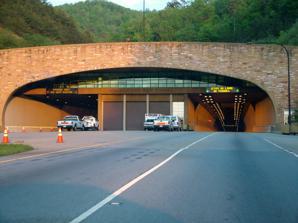
Building: Cumberland Gap Tunnel
Country: United States of America
Year built: 1996
Tunnel under Cumberland Gap National Historic Park spanning from Tennessee to Kentucky This article is about the vehicular tunnel. For the railroad tunnel, see Knoxville, Cumberland Gap and Louisville Railroad . Cumberland Gap Tunnel Overview Location Tennessee - Kentucky state line Coordinates 36°35′53″N 83°40′34″W / 36.59806°N 83.67611°W / 36.59806; -83.67611 Route US 25E and SR 32 Crosses Cumberland Gap Start Cumberland Gap, Tennessee End Middlesboro, Kentucky Operation Work begun June 21, 1991 ; 33 years ago ( 1991-06-21 ) Opened October 18, 1996 ; 28 years ago ( 1996-10-18 ) Operator Cumberland Gap Tunnel Authority Traffic automotive Character Controlled-access Toll none Vehicles per day 32,000 Technical Design engineer Parsons Brinckerhoff Vaughn and Melton Length 4,600 feet (1,400 m) No. of lanes 4 Tunnel clearance 16.5 ft (5.03 m) Width 32 ft (9.75 m) Route map Approach from Cumberland Gap, Tennessee Tunnel interior The Cumberland Gap Tunnel is a dual-bore, four lane vehicular tunnel that carries U.S. Route 25E under Cumberland Gap National Historical Park near the intersection of Kentucky , Tennessee , and Virginia . The tunnel consists of two separate bores which carry four lanes of traffic between Cumberland Gap, Tennessee and Middlesboro, Kentucky . It is one of only two mountain vehicular tunnels in the United States that cross a state line, the other being the East River Mountain Tunnel on Interstate 77 and U.S. Route 52 between Virginia and West Virginia . The tunnel opened to traffic in 1996 and replaced a section of highway through the Cumberland Gap that had earned the nickname "Massacre Mountain" due to its hazardous design and high rate of traffic accidents. Description The tunnels are located in the Cumberland Mountains , a subrange of the Appalachian Plateau , which is, in turn, a subrange of the Appalachian Mountains . The Cumberland Gap , a mountain pass that was important in American colonial history , is located at its closest point, about 0.4 miles (0.64 km) northeast of the tunnels. The tri-point of Tennessee, Kentucky, and Virginia is located about 0.15 miles (0.24 km) northeast of the tunnel, between the tunnel and the Cumberland Gap. Less than 1 ⁄ 2 mile (0.80 km) past the southern portal of the tunnel is a parclo interchange with the western terminus of U.S. Route 58 (US 58), and the route crosses a railroad about 200 feet (61 m) before entering the southern portal. Upon exiting the northern portal, the highway passes underneath the same railroad about 0.2 miles (0.32 km) later, before reaching a parclo interchange with a connector road to the park's visitor center. The tunnels consist of two tubes, each 4,600 feet (1,400 m) long. Each tube is 32 feet (9.8 m) wide and 16.5 feet (5.0 m) high, and carries two lanes of traffic. Cross-passages are located between the tubes every 300 feet (91 m), and contain fire extinguishers and phones. Ventilation fans are located on the roofs of each tunnel every 600 feet (180 m). An "illumination zone" is included at each portal to allow drivers' vision to adjust to the lower light level in the tunnel. The speed limit in the tunnel is 45 miles per hour (72 km/h). Lane changes are prohibited inside the tunnel. Trucks carrying Class 1 hazardous cargo (i.e., explosives) are prohibited from using the tunnels, while other hazardous cargo and wide loads are directed to pull off into an area in front of each portal and sent through one at a time with an escort. The tunnels are equipped throughout their entire length and at each approach with closed circuit television (CCTV) cameras, which are connected to monitors in the control rooms. The tunnels also contain a Supervisory Control and Data Acquisition System (SCADA), which is connected to the ventilation fans, carbon monoxide detectors , smoke detectors , and linear heat detectors in each tube. This system is designed to alert the control room operators of any hazards or mechanical malfunctions within the tunnel. Operators also control electronic message boards located inside the tunnels and along the approaches to the tunnels. Identical control rooms are located above each portal, which are staffed by operators 24 hours a day. Administrative offices and training rooms are also located here. The tunnels are operated and maintained by Tunnel Management, Inc., which uses the trade name Cumberland Gap Tunnel Authority (CGTA). The authority consists of 37 full-time employees, and is divided into an Administrative Team, Mechanical and Electrical Team, and four Operations Teams, the latter of which operate the tunnels. The authority also operates an emergency medical service , fire department, and towing crew. History In 1908, The federal government built a macadamized road between Middlesboro, Kentucky to Cumberland Gap, Tennessee called Government Pike that partially passed through the gap. In 1916, the states of Tennessee, Virginia, and Kentucky constructed a road through the Cumberland Gap that connected to the Government Pike. This road, along with part of the Government Pike, became part of US 25E and the Dixie Highway system, and contained several sharp curves. As a result, the 2.3 miles (3.7 km) road through the Cumberland Gap quickly developed a reputation for having a high rate of traffic accidents, earning the nickname "Massacre Mountain". Multiple safety improvements were made to the route in the 1960s. A tunnel to replace the highway through the Gap was first proposed by the National Park Service in 1956. Several studies conducted over the next decade recommended a tunnel be constructed. During this time it was decided that widening the existing surface road to four lanes would adversely affect the historically sensitive areas in the park, making a tunnel the only viable choice. The first $1.1 million for the construction of the tunnel was allocated by Congress in 1979. That same year, geologists examined the rock types at the proposed location for the tunnels. A contract for initial construction activities was awarded on November 20, 1984, but the Administration of President Ronald Reagan abruptly issued an order to halt the project on December 14, 1984, reportedly in an effort to reduce the Federal budget deficit. After pressure from lawmakers in the area, including Representative Hal Rogers , whose district included the Kentucky portion of the tunnel, Interior Secretary Donald P. Hodel announced on May 15, 1985, that the project would proceed. Between December 1985 and December 1986, a pilot tunnel 4,100 feet (1,200 m) long, 10 feet (3.0 m) wide, and 10 feet (3.0 m) high was drilled. At this time, the tunnels were expected to be open to traffic by 1991, and cost about $160 million (equivalent to $385 million in 2023 ). During this excavation, workers discovered thick clay infillings, limestone formations, caves, multiple underground springs and streams, and a lake within the mountain, which caused a leakage of 450 US gallons (1,700 L) of water per minute into the tunnels would later pose a challenge to construction, and increase the cost of the project. To eliminate leakage into the tunnel, the tubes were lined with a thick PVC layer. Construction was administered by the Eastern Federal Lands Highway Division of the Federal Highway Administration for the National Park Service , with funding provided by both agencies as well as the states of Kentucky and Tennessee. While the project was in the planning phases, Kentucky and Tennessee both began widening their portions of U.S. 25E leading to Cumberland Gap to four lanes. Construction inspection, project management and engineering services were administered by Vaughn & Melton Consulting Engineers. Construction of the actual tubes began on June 21, 1991. Excavation continued simultaneously from both sides, and the tunnels were joined on July 9, 1992. The tunnels opened to traffic on October 18, 1996. The overall construction cost, including the four-lane approach roads at both portals, was $ 280 million (equivalent to $502 million in 2023 ). The southbound tunnel was briefly closed in 2006–2007 for construction. In 2012, the tunnel was partially closed to replace some of the crushed limestone road base with granite. See also East River Mountain Tunnel References